María Lavalle Urbina

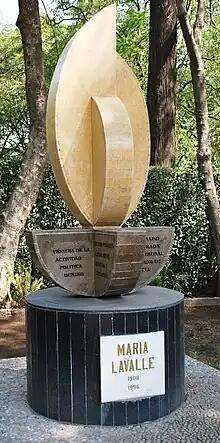
Tomb of Maria Lavalle in the Panteon Civil de Dolores cemetery in Mexico City

María Lavalle Urbina (Campeche, Campeche, May 24, 1908 - Mexico City, April 23, 1996) was a Mexican lawyer and politician who served as the first female president of the Mexican Senate.